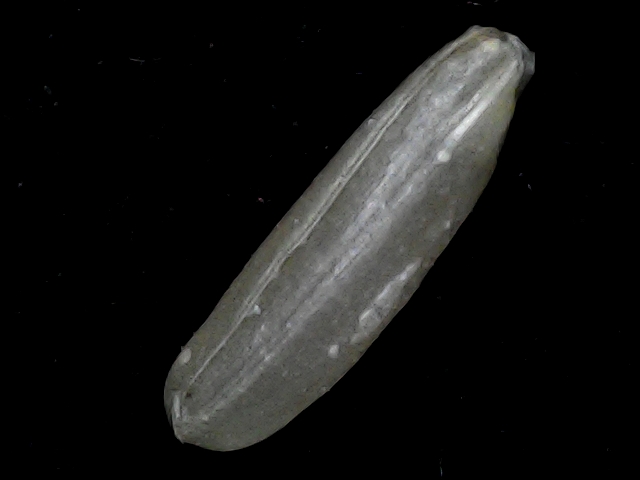
Rice variety: BD57